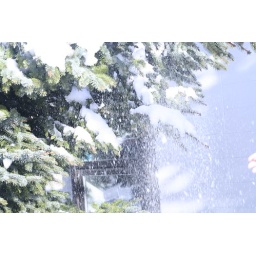
snow flying everywhere of spruce tree in the dead of winter